Charles L. Coffin

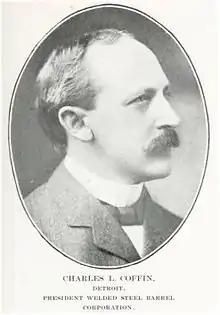
Charles L. Coffin

Charles L. Coffin (1844-1926) of Detroit was awarded for an arc welding process using a metal electrode. This was the first time that metal melted from the electrode carried across the arc to deposit filler metal in the joint to make a weld. Two years earlier, Nikolay Slavyanov presented the same idea of transferring metal across an arc, but to cast metal in a mold.